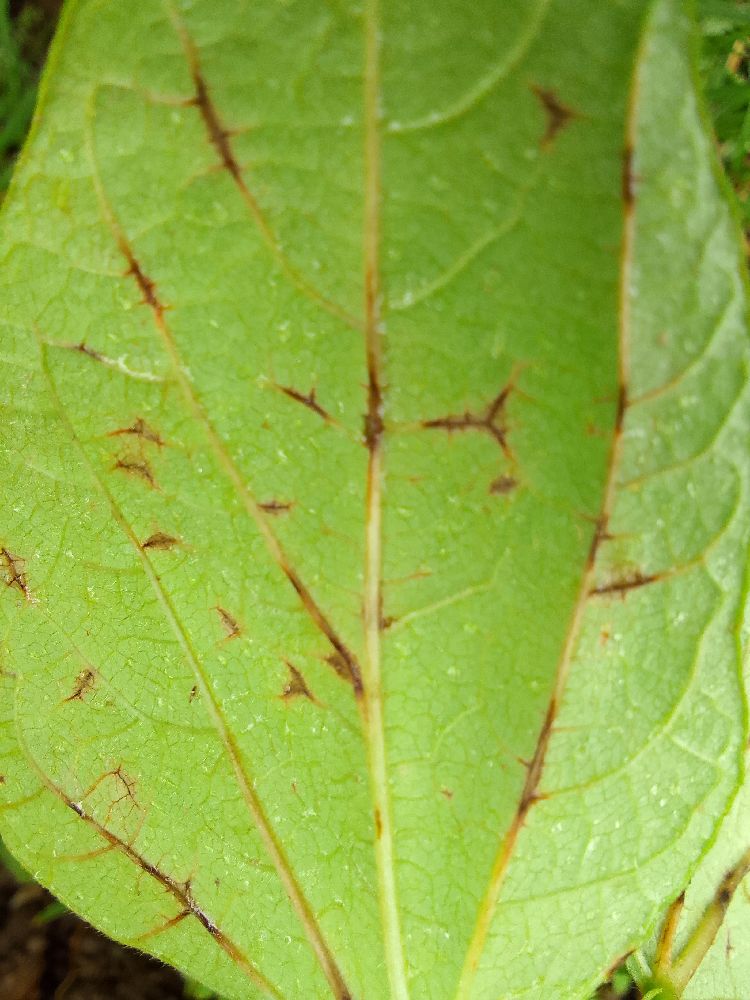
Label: anthracnose